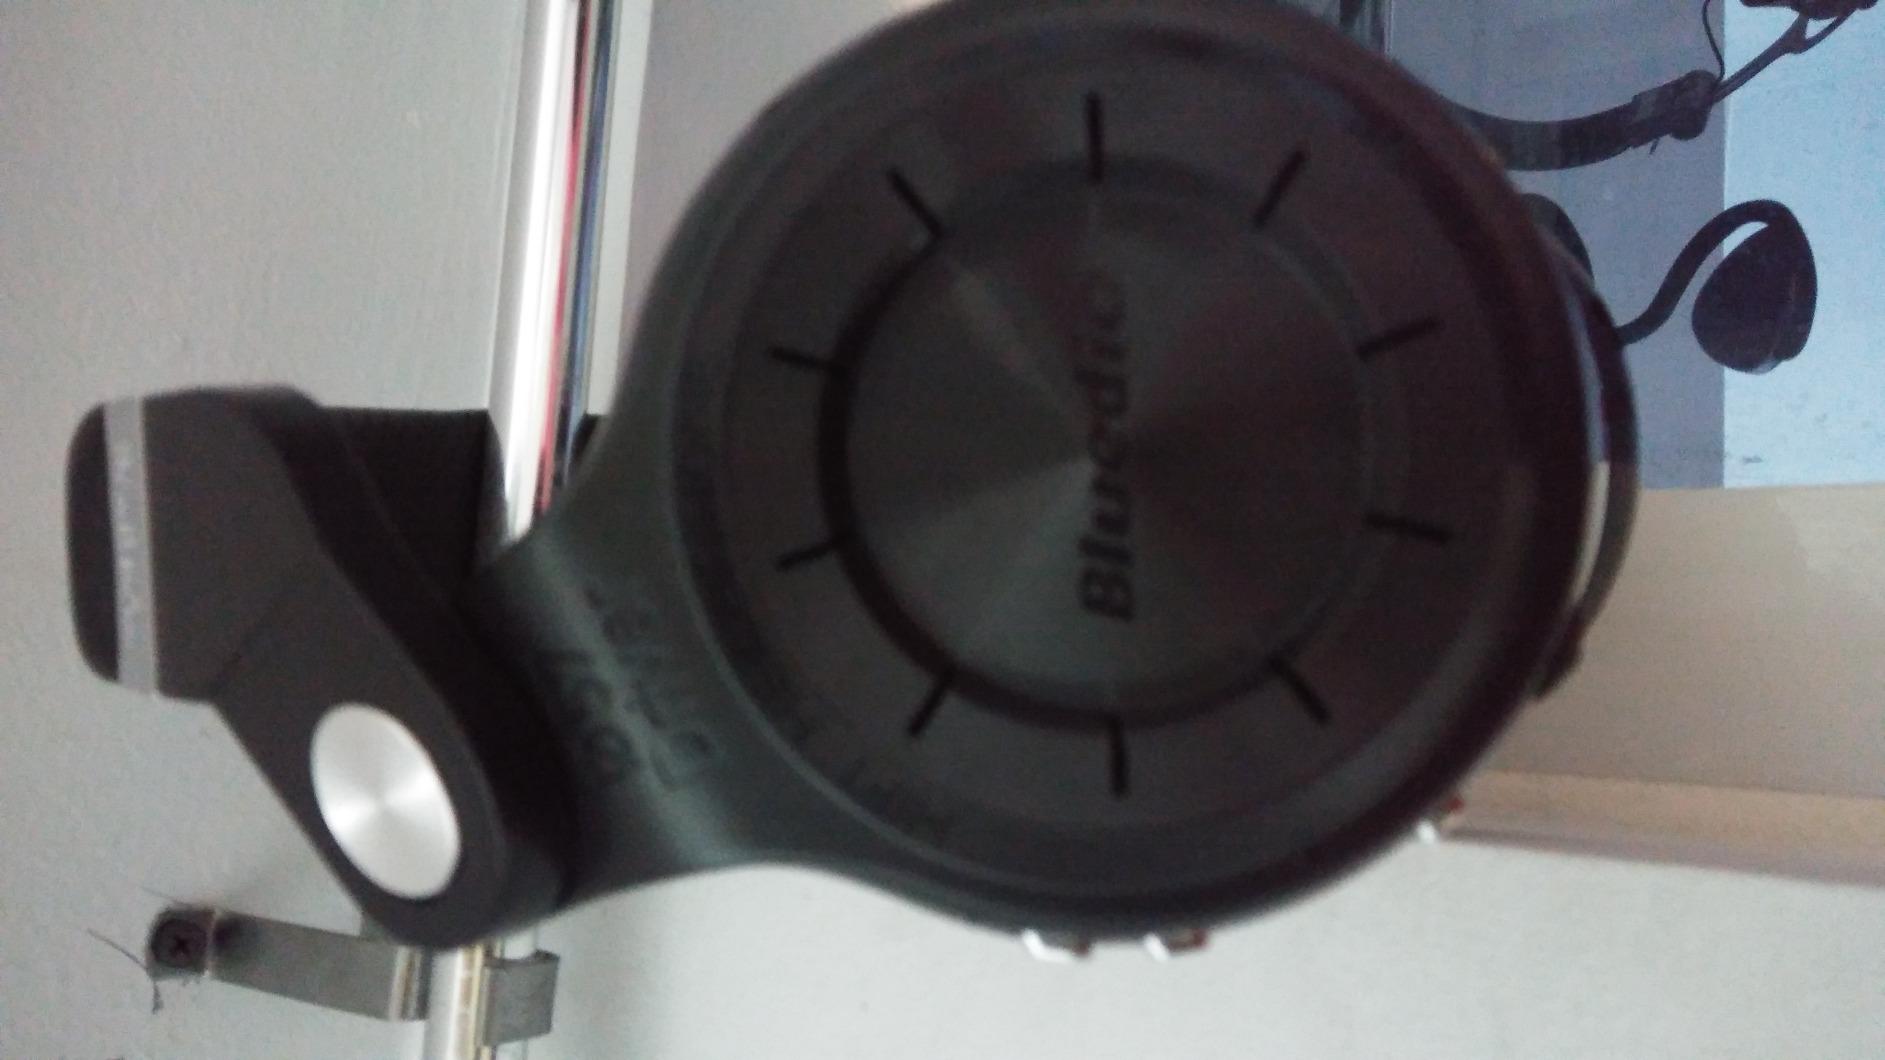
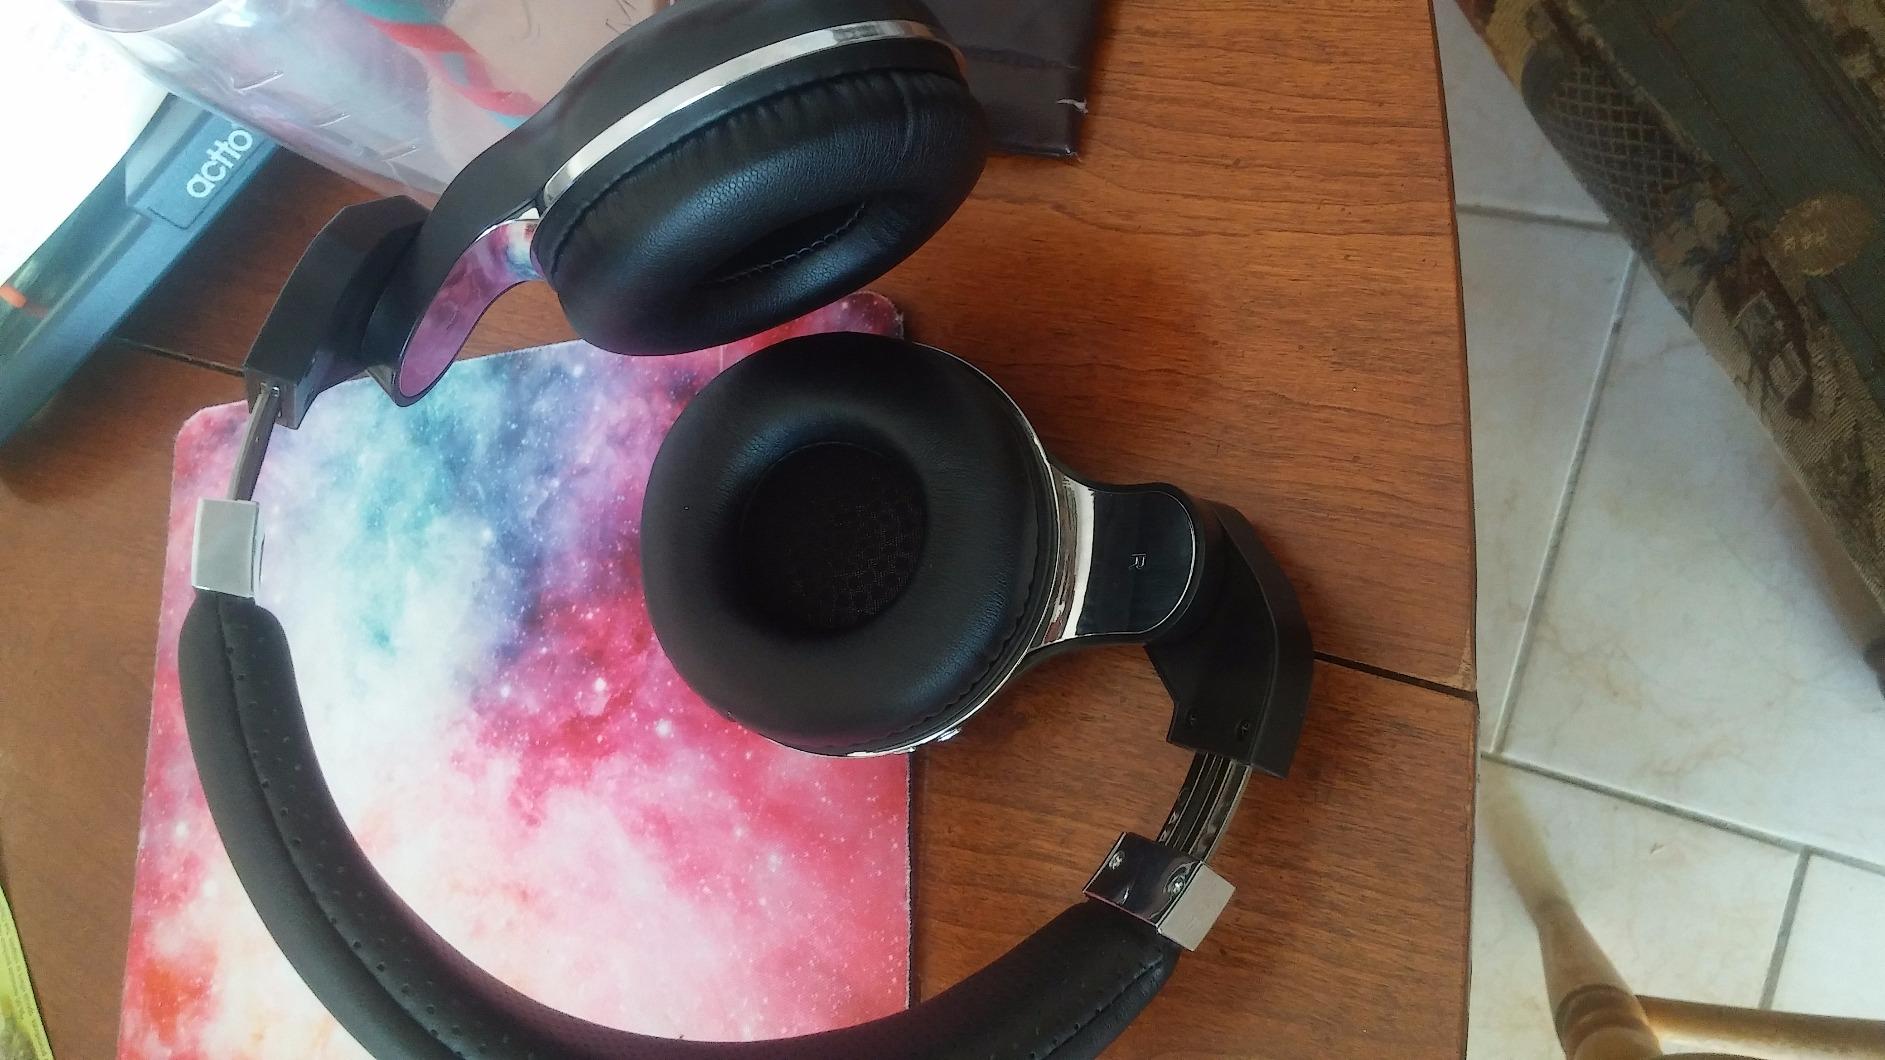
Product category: headphones
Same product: yes